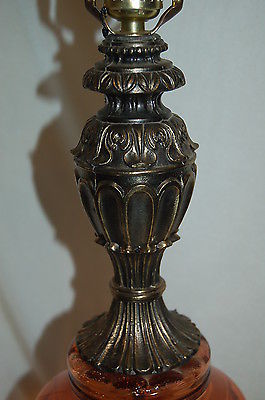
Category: lamp